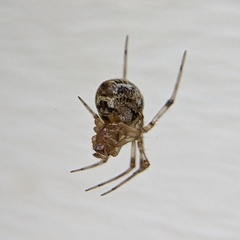
Species: Parasteatoda_tepidariorum